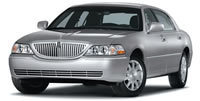
Car model: 2011 Lincoln Town Car Sedan